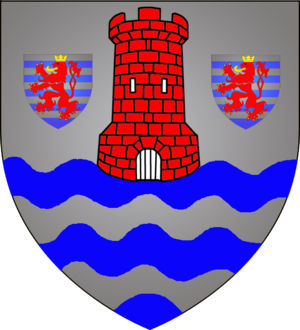
Esch-sur-Alzette
Esch-sur-Alzettes våben
Esch-sur-Alzette er en kommune med bystatus i det sydvestlige Luxembourg, langs grænsen til Frankrig. Den ligger i kantonen Esch-sur-Alzette i distriktet Luxembourg. Byen har en befolkning på 27.146 og er landets næststørste by. Landets hovedstad, Luxembourg, ligger 15 km mod nordøst. Til daglig omtales byen blot som Esch.